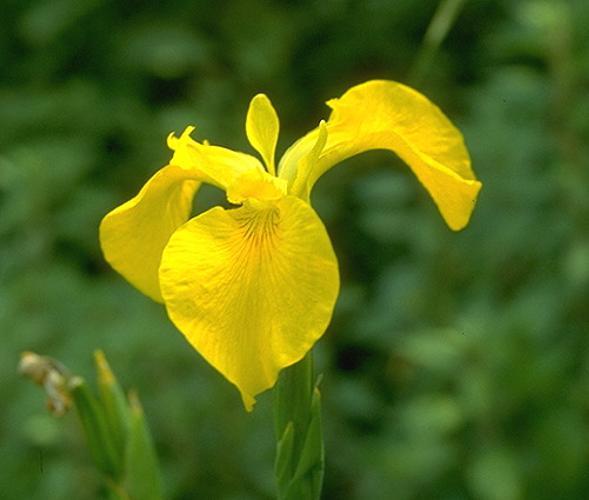
Label: yellow iris